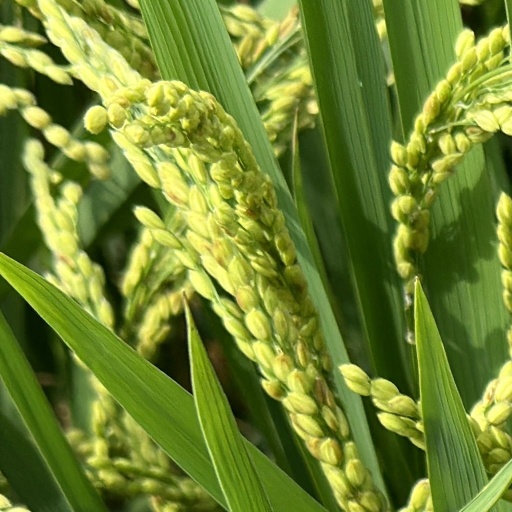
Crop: rice